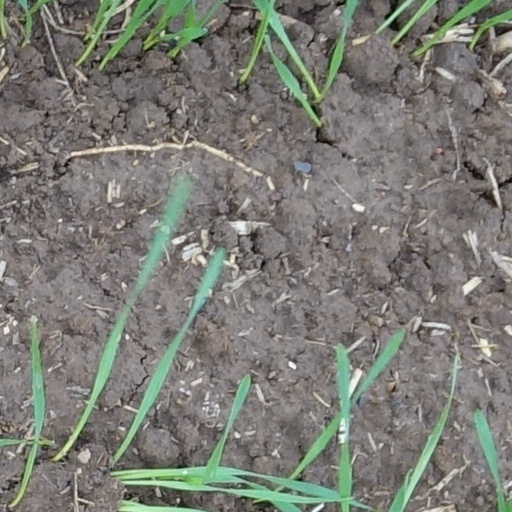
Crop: wheat